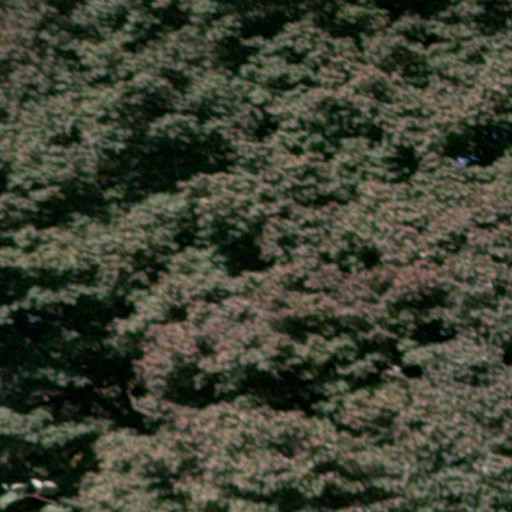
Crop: cassava